Pedro I of Brazil

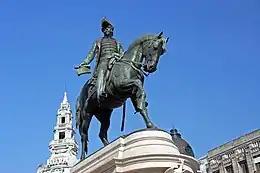
Equestrian statue of Pedro IV in Liberdade Square, Porto, Portugal

In early 1833, while besieged in Porto, Pedro received news from Brazil of his daughter Paula's impending death. Months later, in September, he met with Antônio Carlos de Andrada, a brother of Bonifácio who had come from Brazil. As a representative of the Restorationist Party, Antônio Carlos asked the Duke of Braganza to return to Brazil and rule his former empire as regent during his son's minority. Pedro realized that the Restorationists wanted to use him as a tool to facilitate their own rise to power, and frustrated Antônio Carlos by making several demands, to ascertain whether the Brazilian people, and not merely a faction, truly wanted him back. He insisted that any request to return as regent be constitutionally valid. The people's will would have to be conveyed through their local representatives and his appointment approved by the General Assembly. Only then, and "upon the presentation of a petition to him in Portugal by an official delegation of the Brazilian parliament" would he consider accepting.